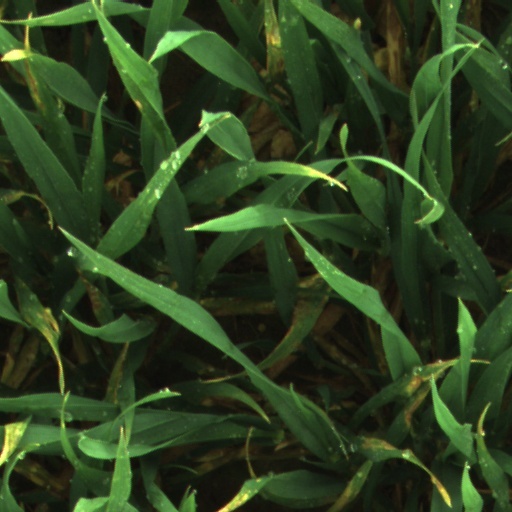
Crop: wheat